Clouser Deep Minnow

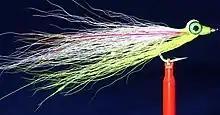
Traditional Chartreuse Clouser Deep Minnow

The Clouser Deep Minnow is an artificial fly commonly categorized as a streamer and is fished under the water surface. It is a popular and widely used pattern for both freshwater and saltwater game fish and is generally listed as one of the top patterns to have in any fly box, especially for bass and saltwater flats fishing.